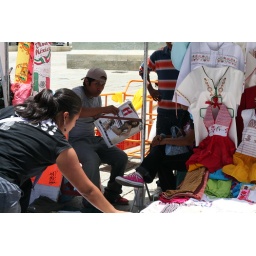
Reading dirty magazines in Oaxaca. The boy did not like to be photographed like this.